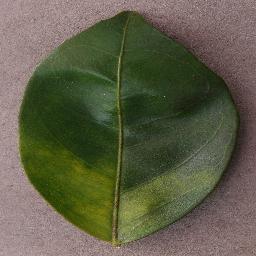
Label: Orange___Haunglongbing_(Citrus_greening)